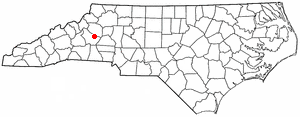
Valdese est une ville américaine située dans le comté de Burke en Caroline du Nord. En 2010 sa population était de 4 490 habitants. Elle a été historiquement de langue occitane, ayant été fondé par des vaudois occitanophones.